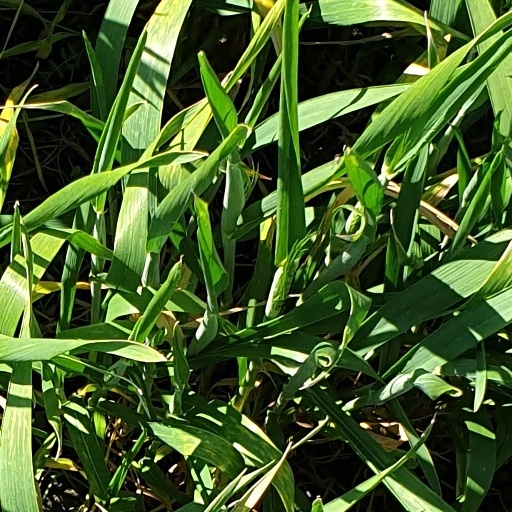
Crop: wheat